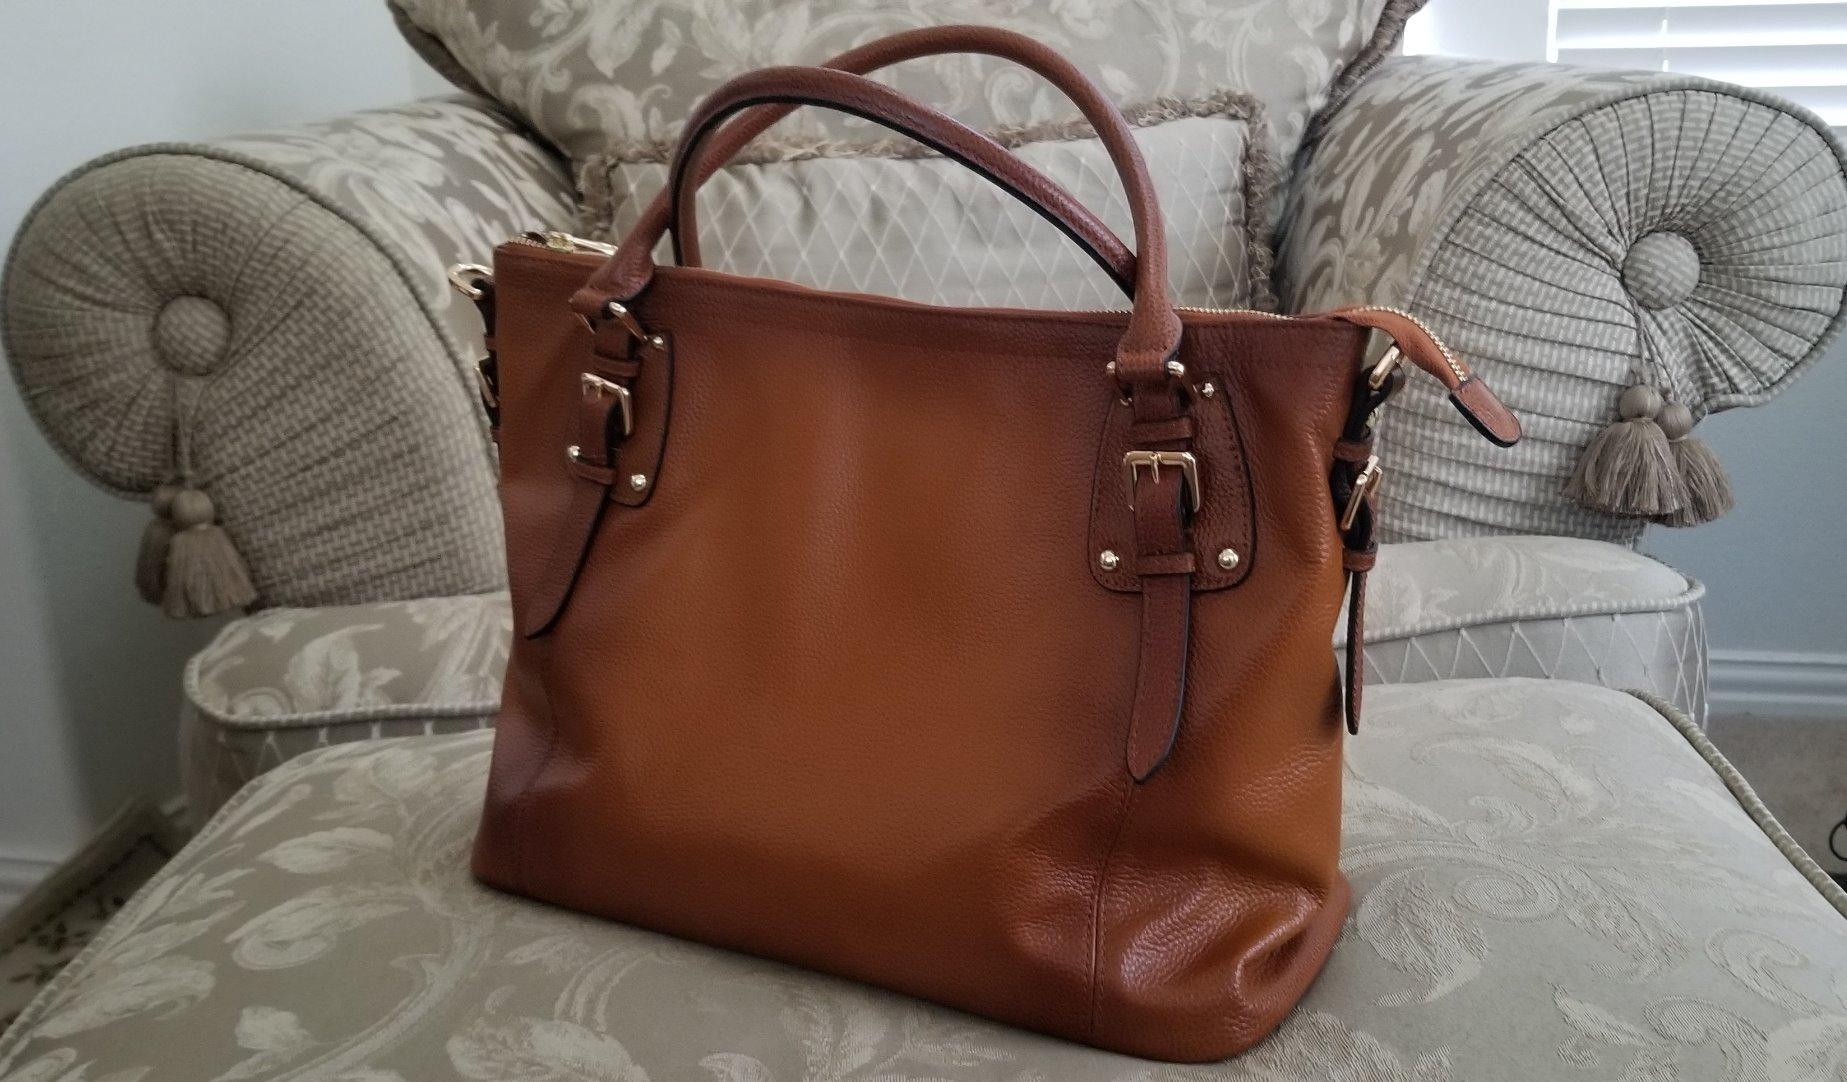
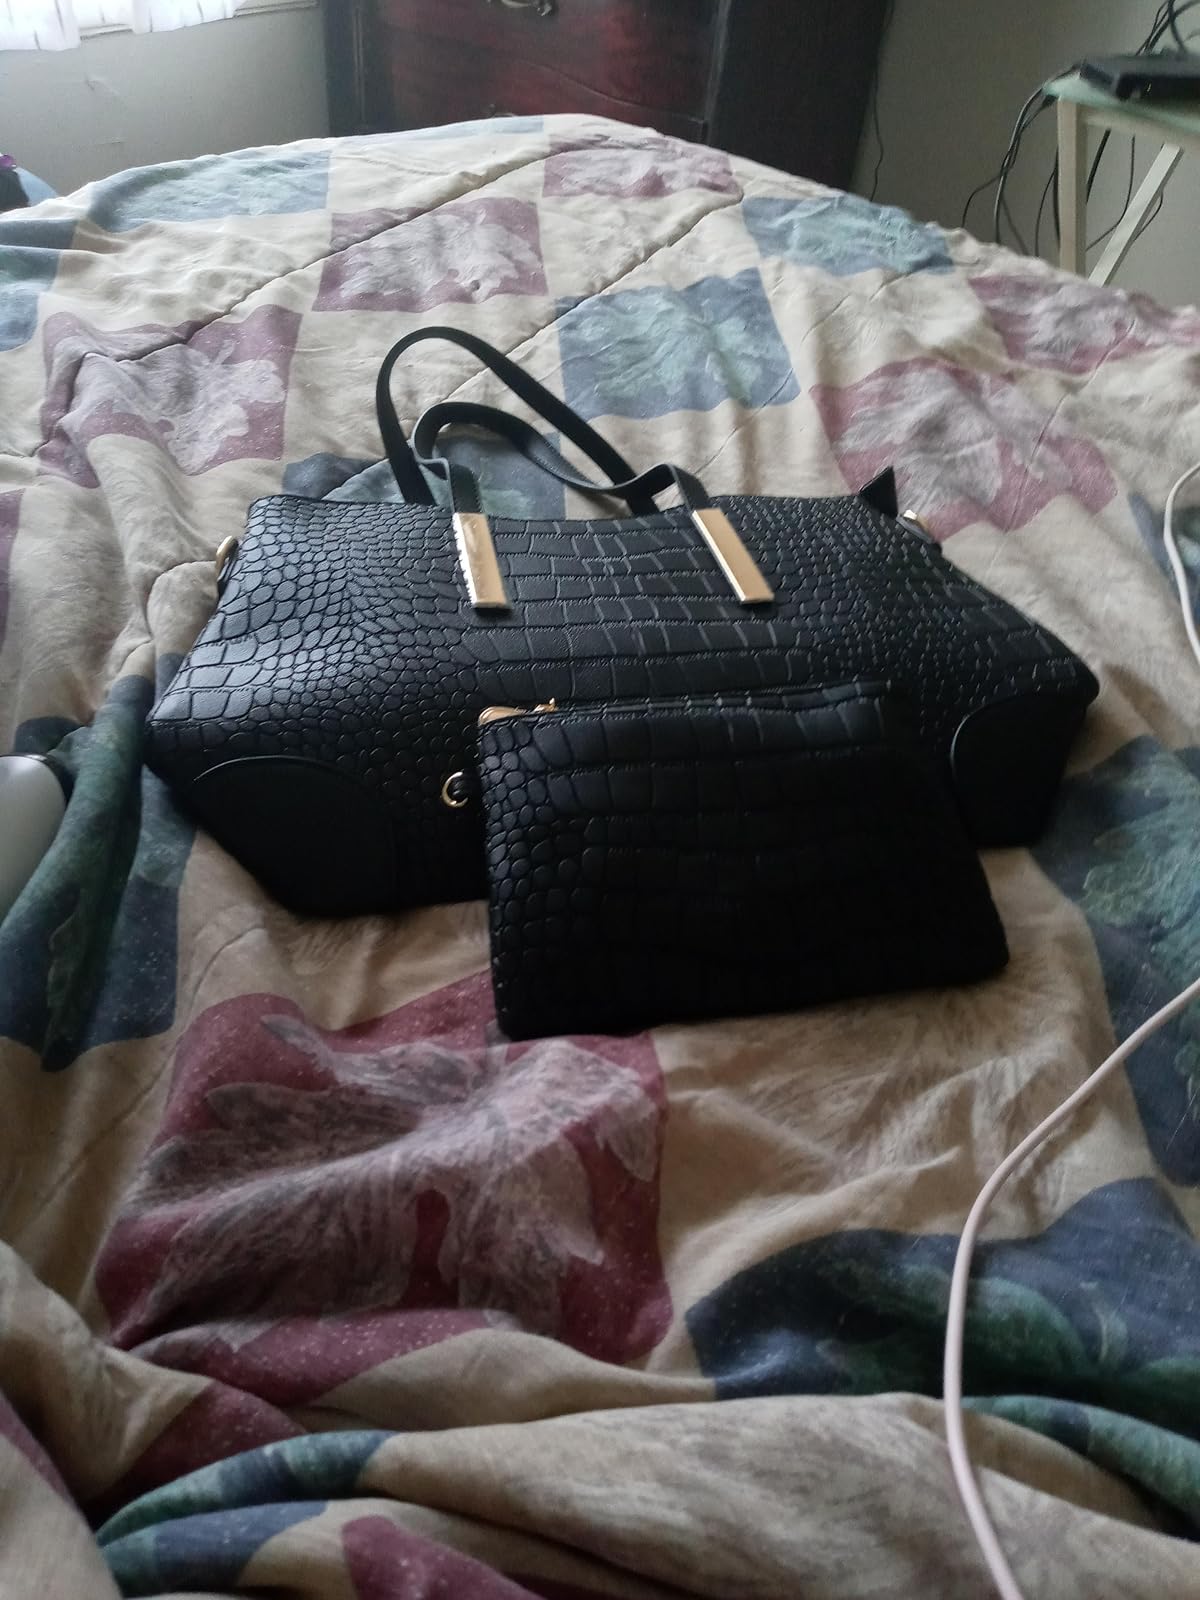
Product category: accessories_handbag
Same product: no